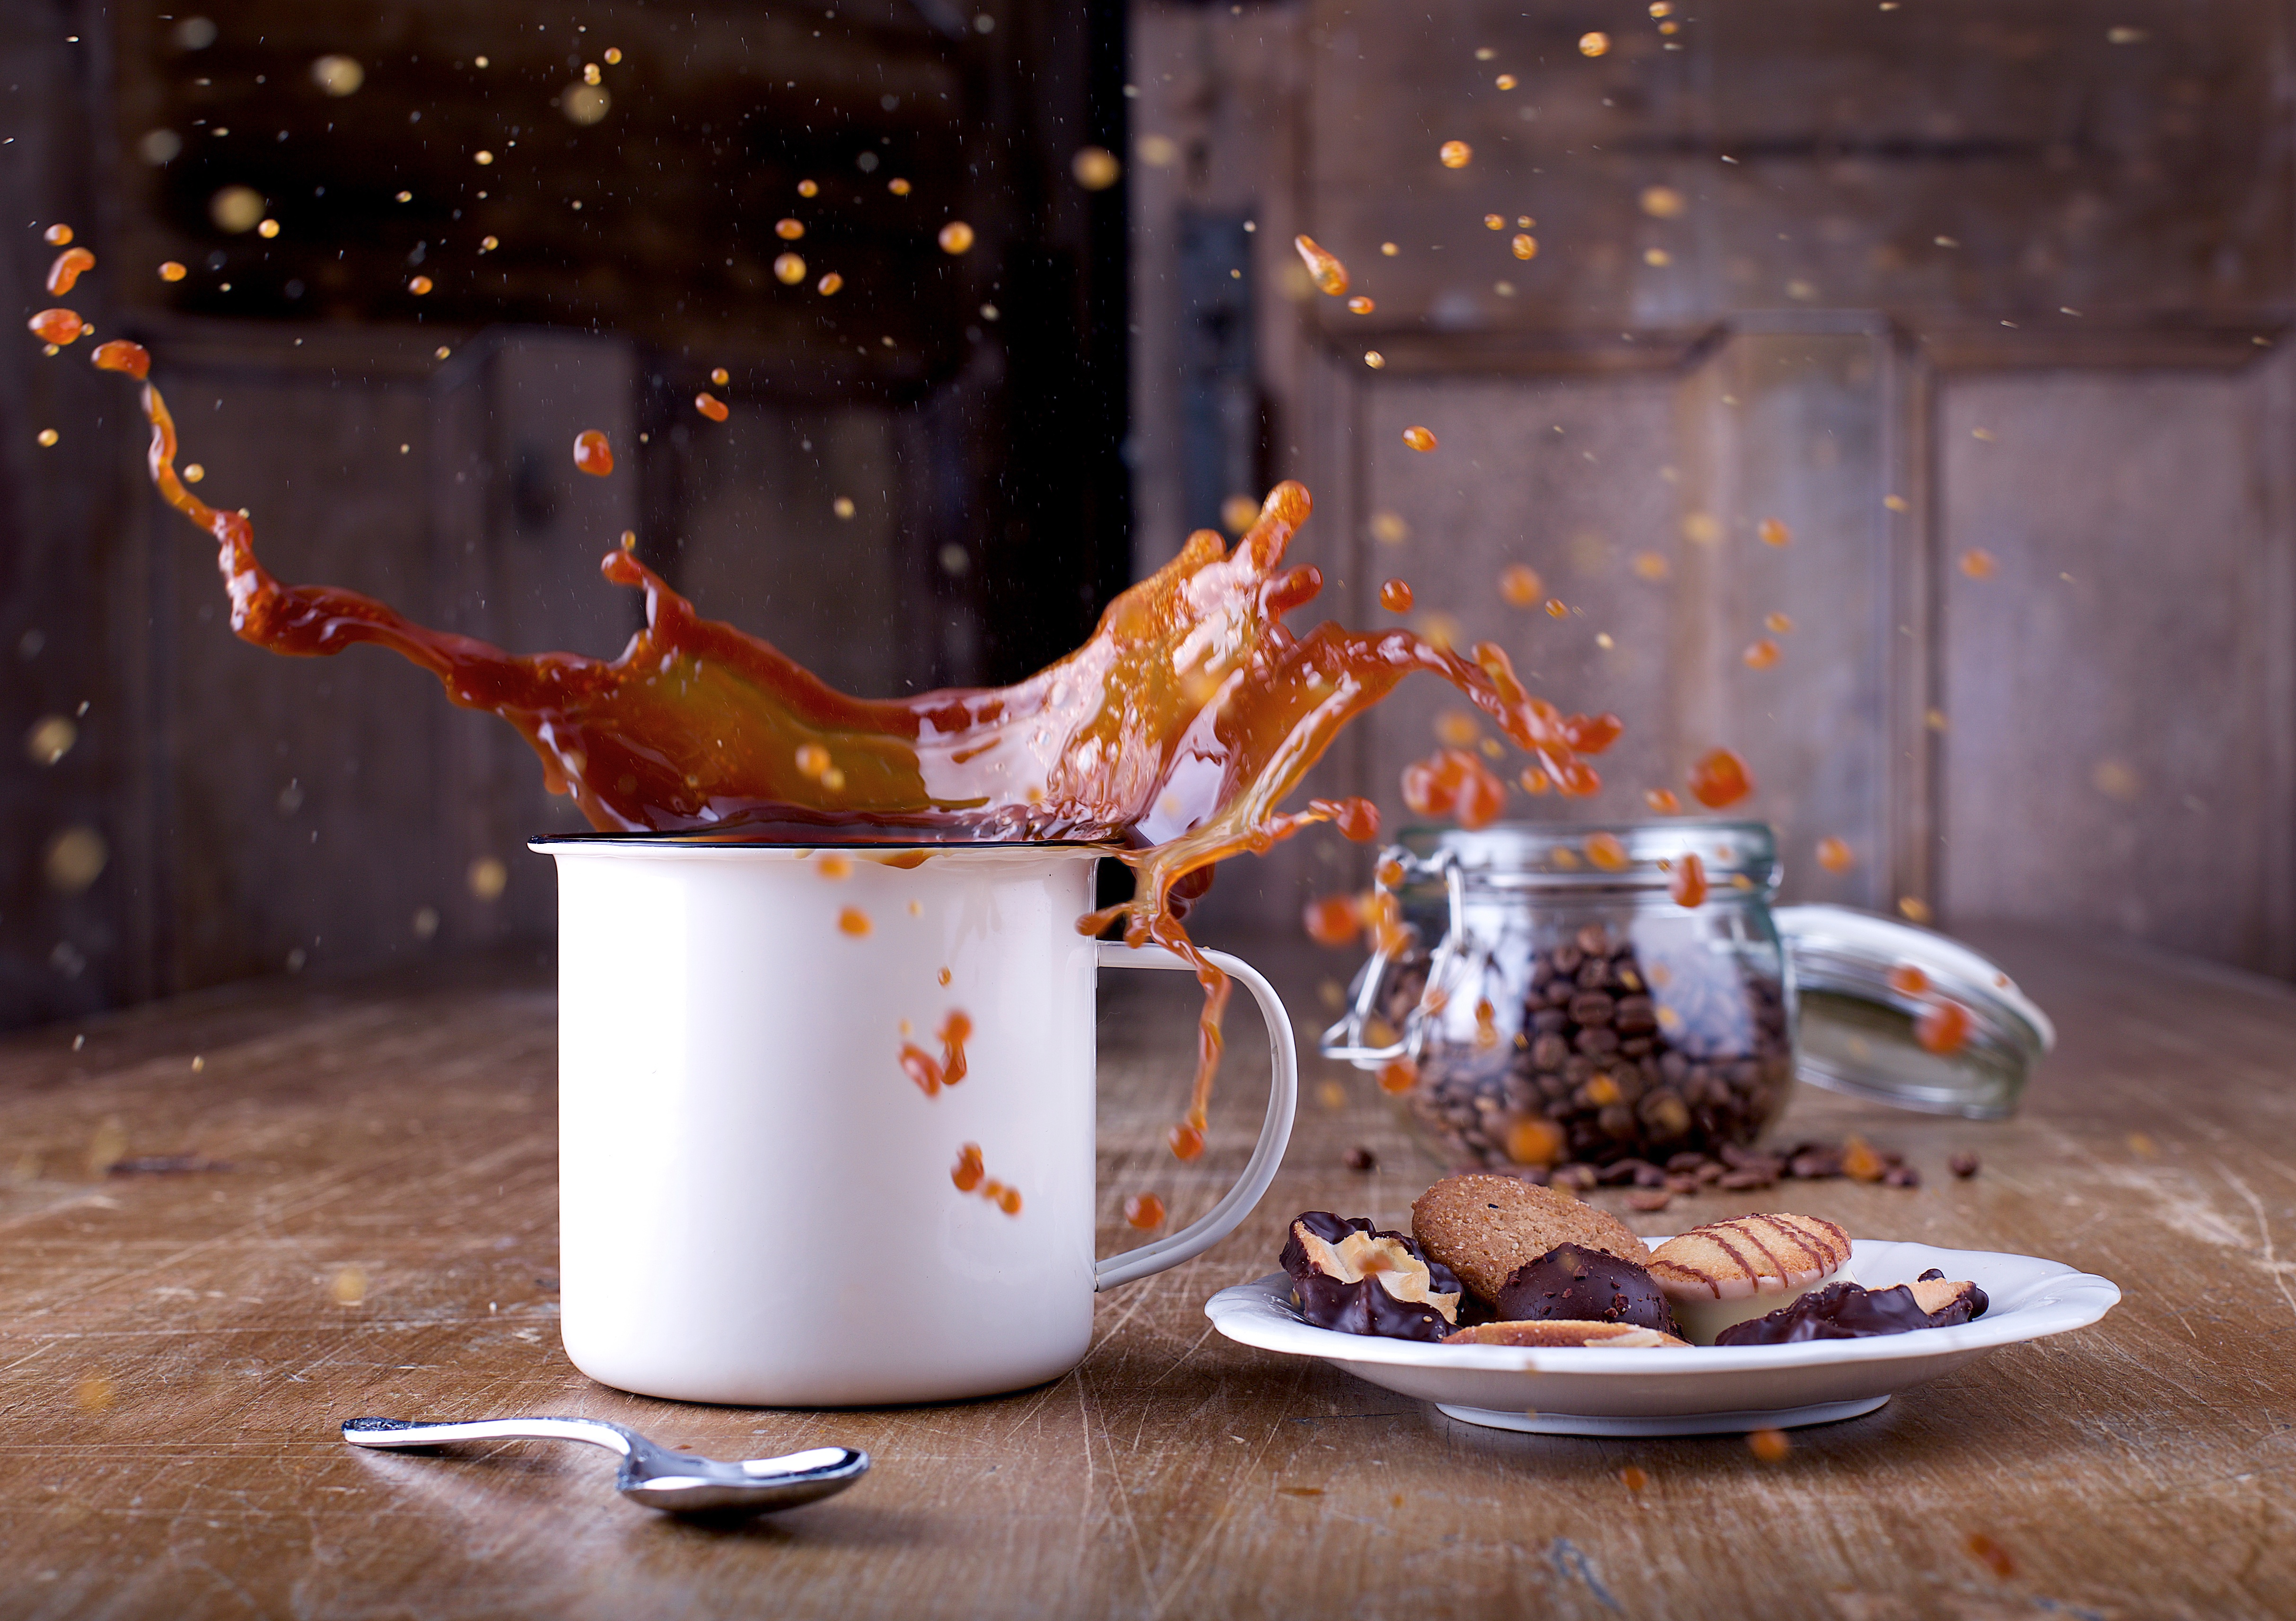
morning, meal, food, drink